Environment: lab
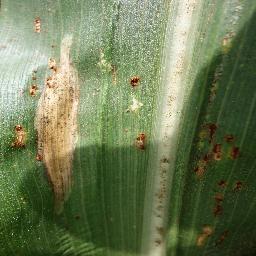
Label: northern_corn_leaf_blight